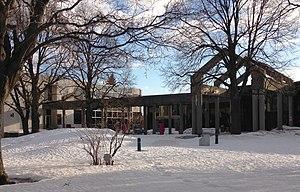
Bibliothèque de Saint-Léonard
La bibliothèque de Saint-Léonard est une bibliothèque de l'arrondissement Saint-Léonard faisant partie du réseau des Bibliothèques de Montréal. Elle est située au 8420, boulevard Lacordaire, à Montréal.